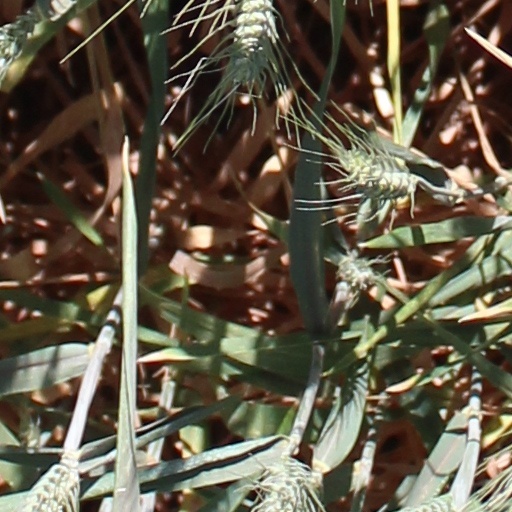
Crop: wheat